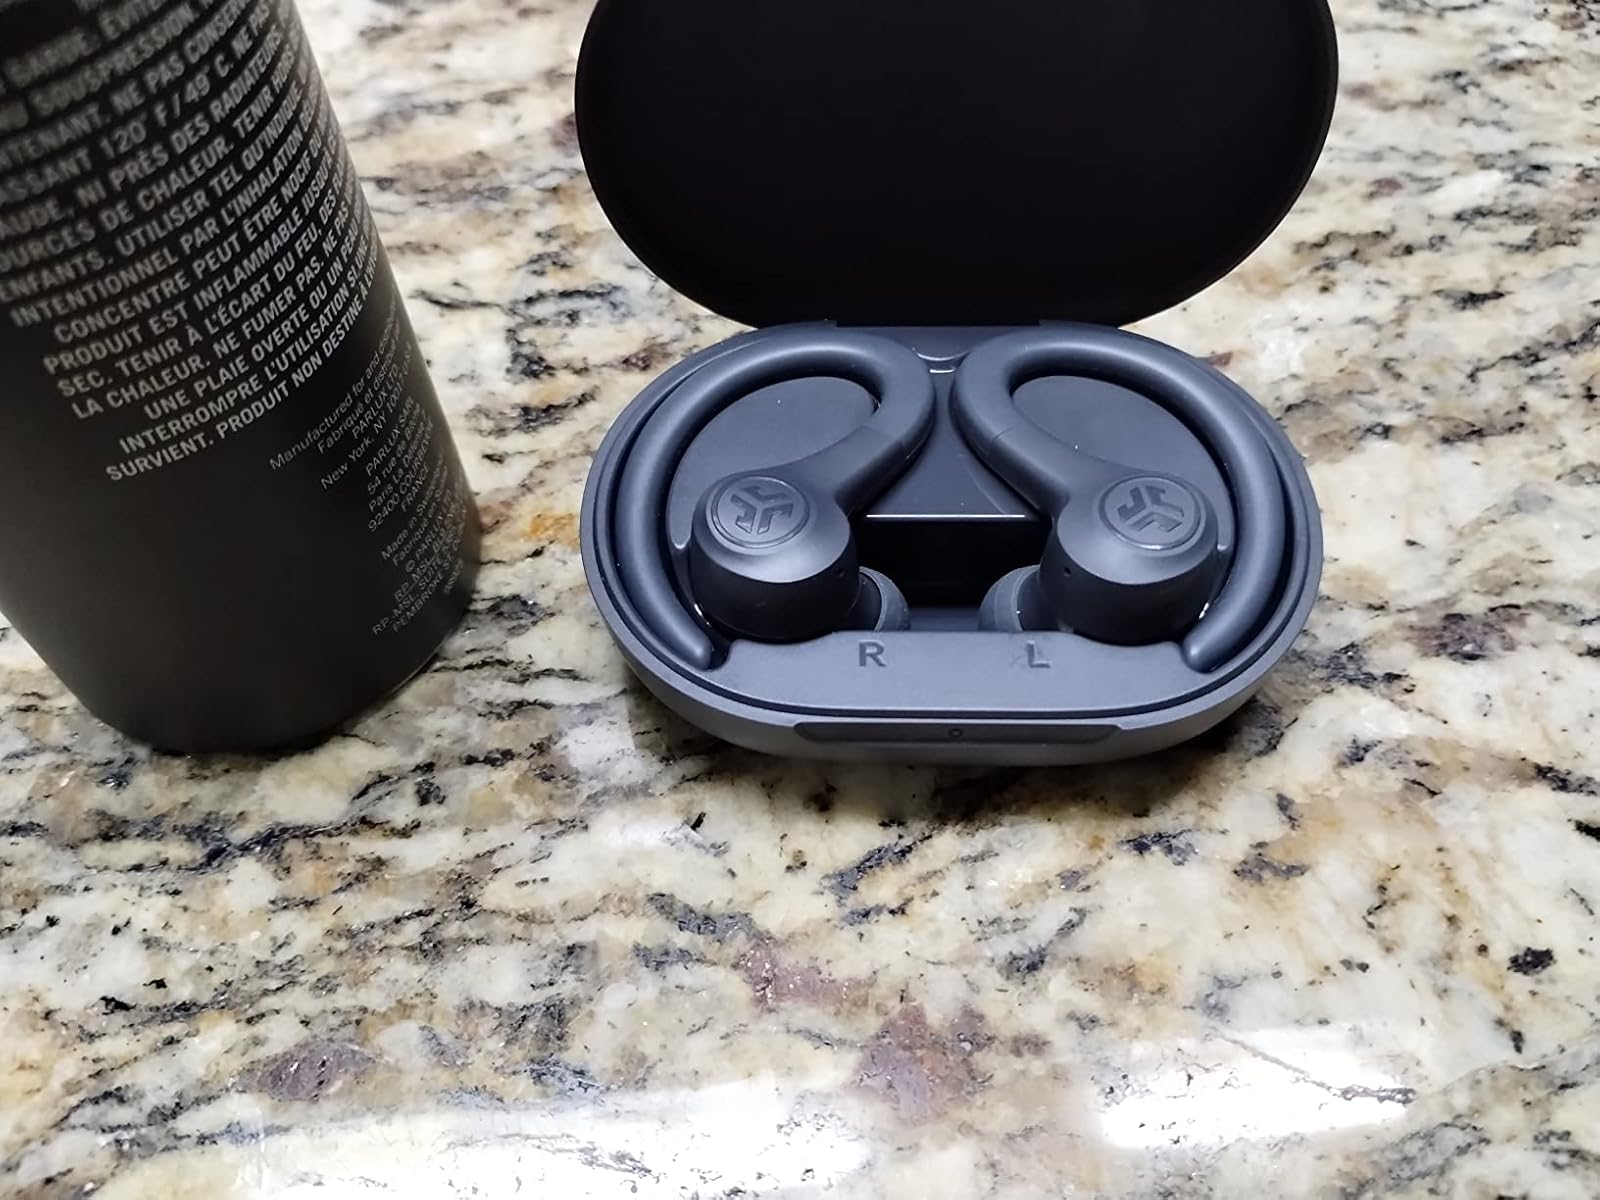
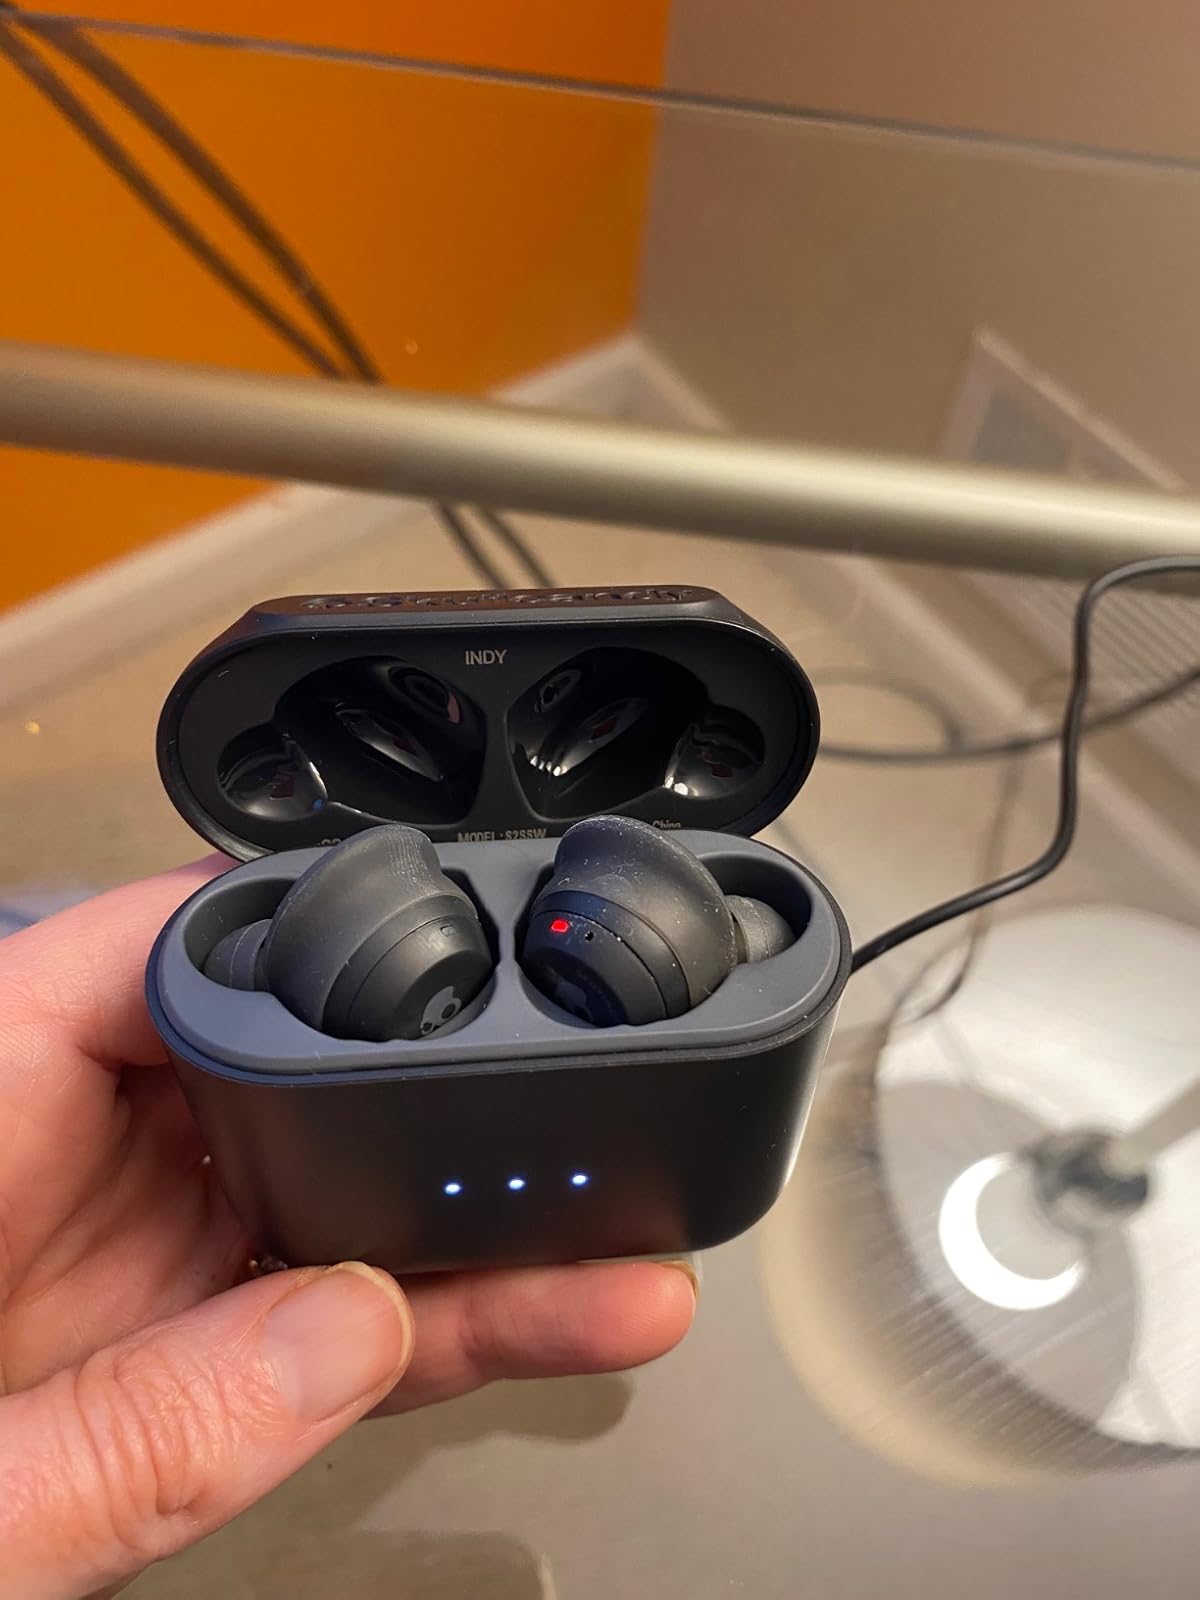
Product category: earbuds
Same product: no